Josef Richard Vilímek (1860–1938)

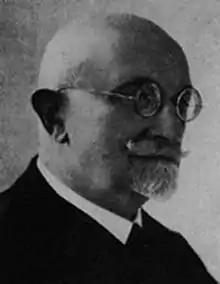
Josef Richard Vilímek (1860-1938)

Josef Richard Vilímek (14 September 1860 – 6 November 1938) was a Czech publisher. He was owner of the famous publishing house "J. R. Vilímek".